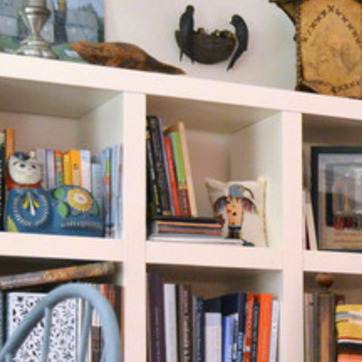
Material: paper